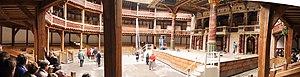
Le théâtre du Globe à Londres est célèbre pour avoir abrité de nombreuses représentations des pièces de William Shakespeare et pour avoir brûlé accidentellement lors d'une de ses dernières pièces. Le 29 juin 1613, la bourre enflammée d'un canon de théâtre, utilisé pour des effets spéciaux, mit le feu au toit de chaume et l'incendie ravagea rapidement tout le bâtiment. Il fut reconstruit à l'identique non loin de son emplacement d'origine en 1996. Son nom actuel est Shakespeare's Globe.